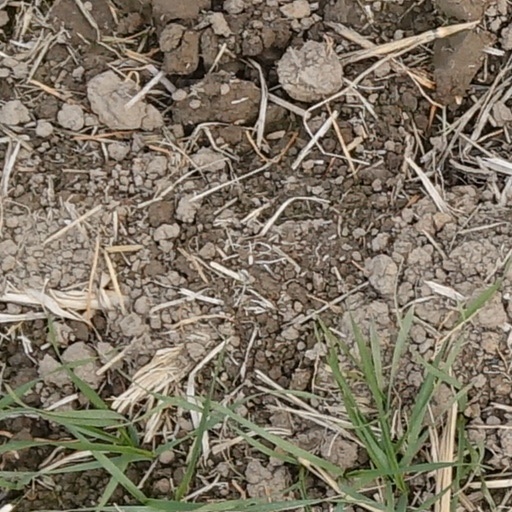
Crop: wheat